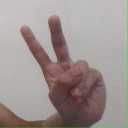
अक्षर: ऐ